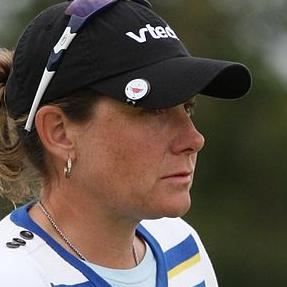
Age: 35